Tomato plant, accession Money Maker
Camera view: horizontal (90 deg, fisheye); turntable rotation: 120 degrees
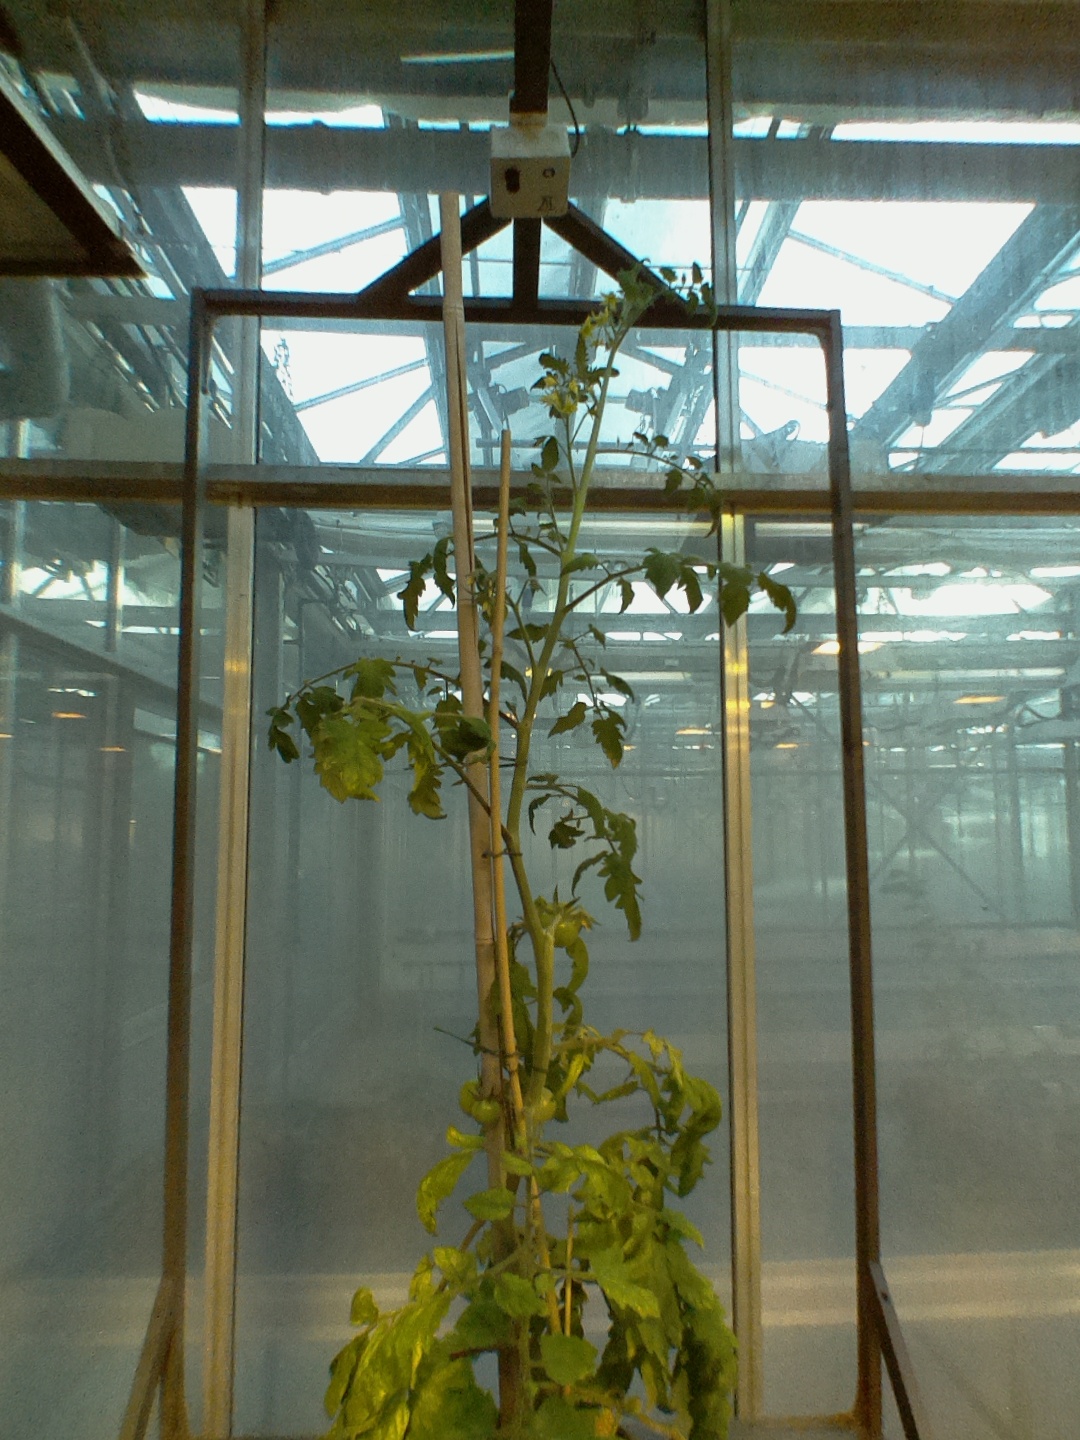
BBCH growth stage 73: 30%-40% of final fruit size